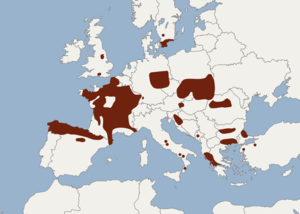
Le Murin d'Alcathoé, ou Murin d'Alcathoe, est une espèce de chauves-souris de la famille des Vespertilionidae. Appartenant au genre Myotis, il n'est distingué du Murin à moustaches qu'en 2001. Lors de sa description scientifique, ce murin n'est connu que de Grèce et de Hongrie, mais ensuite rapidement identifié dans de nombreux autres pays d'Europe, jusqu'en Espagne à l'Ouest, au Royaume-Uni et en Suède au Nord, et signalé en Azerbaïdjan à l'Est. Avec le Murin à moustaches et le Murin de Brandt, il constitue le groupe dit des « murins à museau sombre » dont la morphologie cryptique rend l'identification des espèces difficile. L'analyse des séquences ADN a permis de révéler l'existence du Murin d'Alcathoé comme espèce nouvelle et ce murin dispose d'un caryotype distinct des espèces phénotypiquement proches, mais des caractères morphologiques et acoustiques ont également été trouvés pour permettre l'identification de cette chauve-souris.
Cette liste commentée recense la mammalofaune en Bosnie-Herzégovine. Elle répertorie les espèces de mammifères bosniens actuels et celles qui ont été récemment classifiées comme éteintes. Cette liste comporte 110 espèces réparties en dix ordres et 29 familles, dont deux sont « en danger critique d'extinction », deux autres sont « en danger », quatre sont « vulnérables », dix sont « quasi menacées » et trois ont des « données insuffisantes » pour être classées.
Cette liste commentée recense la mammalofaune au Monténégro. Elle répertorie les espèces de mammifères monténégrins actuels et celles qui ont été récemment classifiées comme éteintes. Cette liste comporte 110 espèces réparties en neuf ordres et 28 familles, dont deux sont « en danger critique d'extinction », une est « en danger », cinq sont « vulnérables », huit sont « quasi menacées » et trois ont des « données insuffisantes » pour être classées.
Cette liste commentée recense la mammalofaune en Serbie. Elle répertorie les espèces de mammifères serbes actuels et celles qui ont été récemment classifiées comme éteintes. Cette liste comporte 113 espèces réparties en neuf ordres et 25 familles, dont une est « en danger critique d'extinction », une autre est « en danger », cinq sont « vulnérables », neuf sont « quasi menacées » et deux ont des « données insuffisantes » pour être classées.
Cette liste commentée recense la mammalofaune en Hongrie. Elle répertorie les espèces de mammifères hongroises actuels et celles qui ont été récemment classifiées comme éteintes. Cette liste comporte 102 espèces réparties en neuf ordres et 25 familles, dont une est « en danger critique d'extinction », une autre est « en danger », cinq sont « vulnérables », dix sont « quasi menacées » et deux ont des « données insuffisantes » pour être classées.